List of birds of Rhode Island

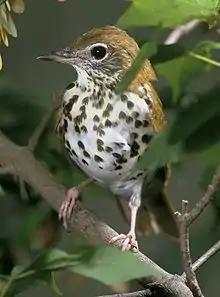
Wood thrush

The family Corvidae includes crows, ravens, jays, choughs, magpies, treepies, nutcrackers, and ground jays. Corvids are above average in size among the Passeriformes, and some of the larger species show high levels of intelligence. Five species have been recorded in Rhode Island.